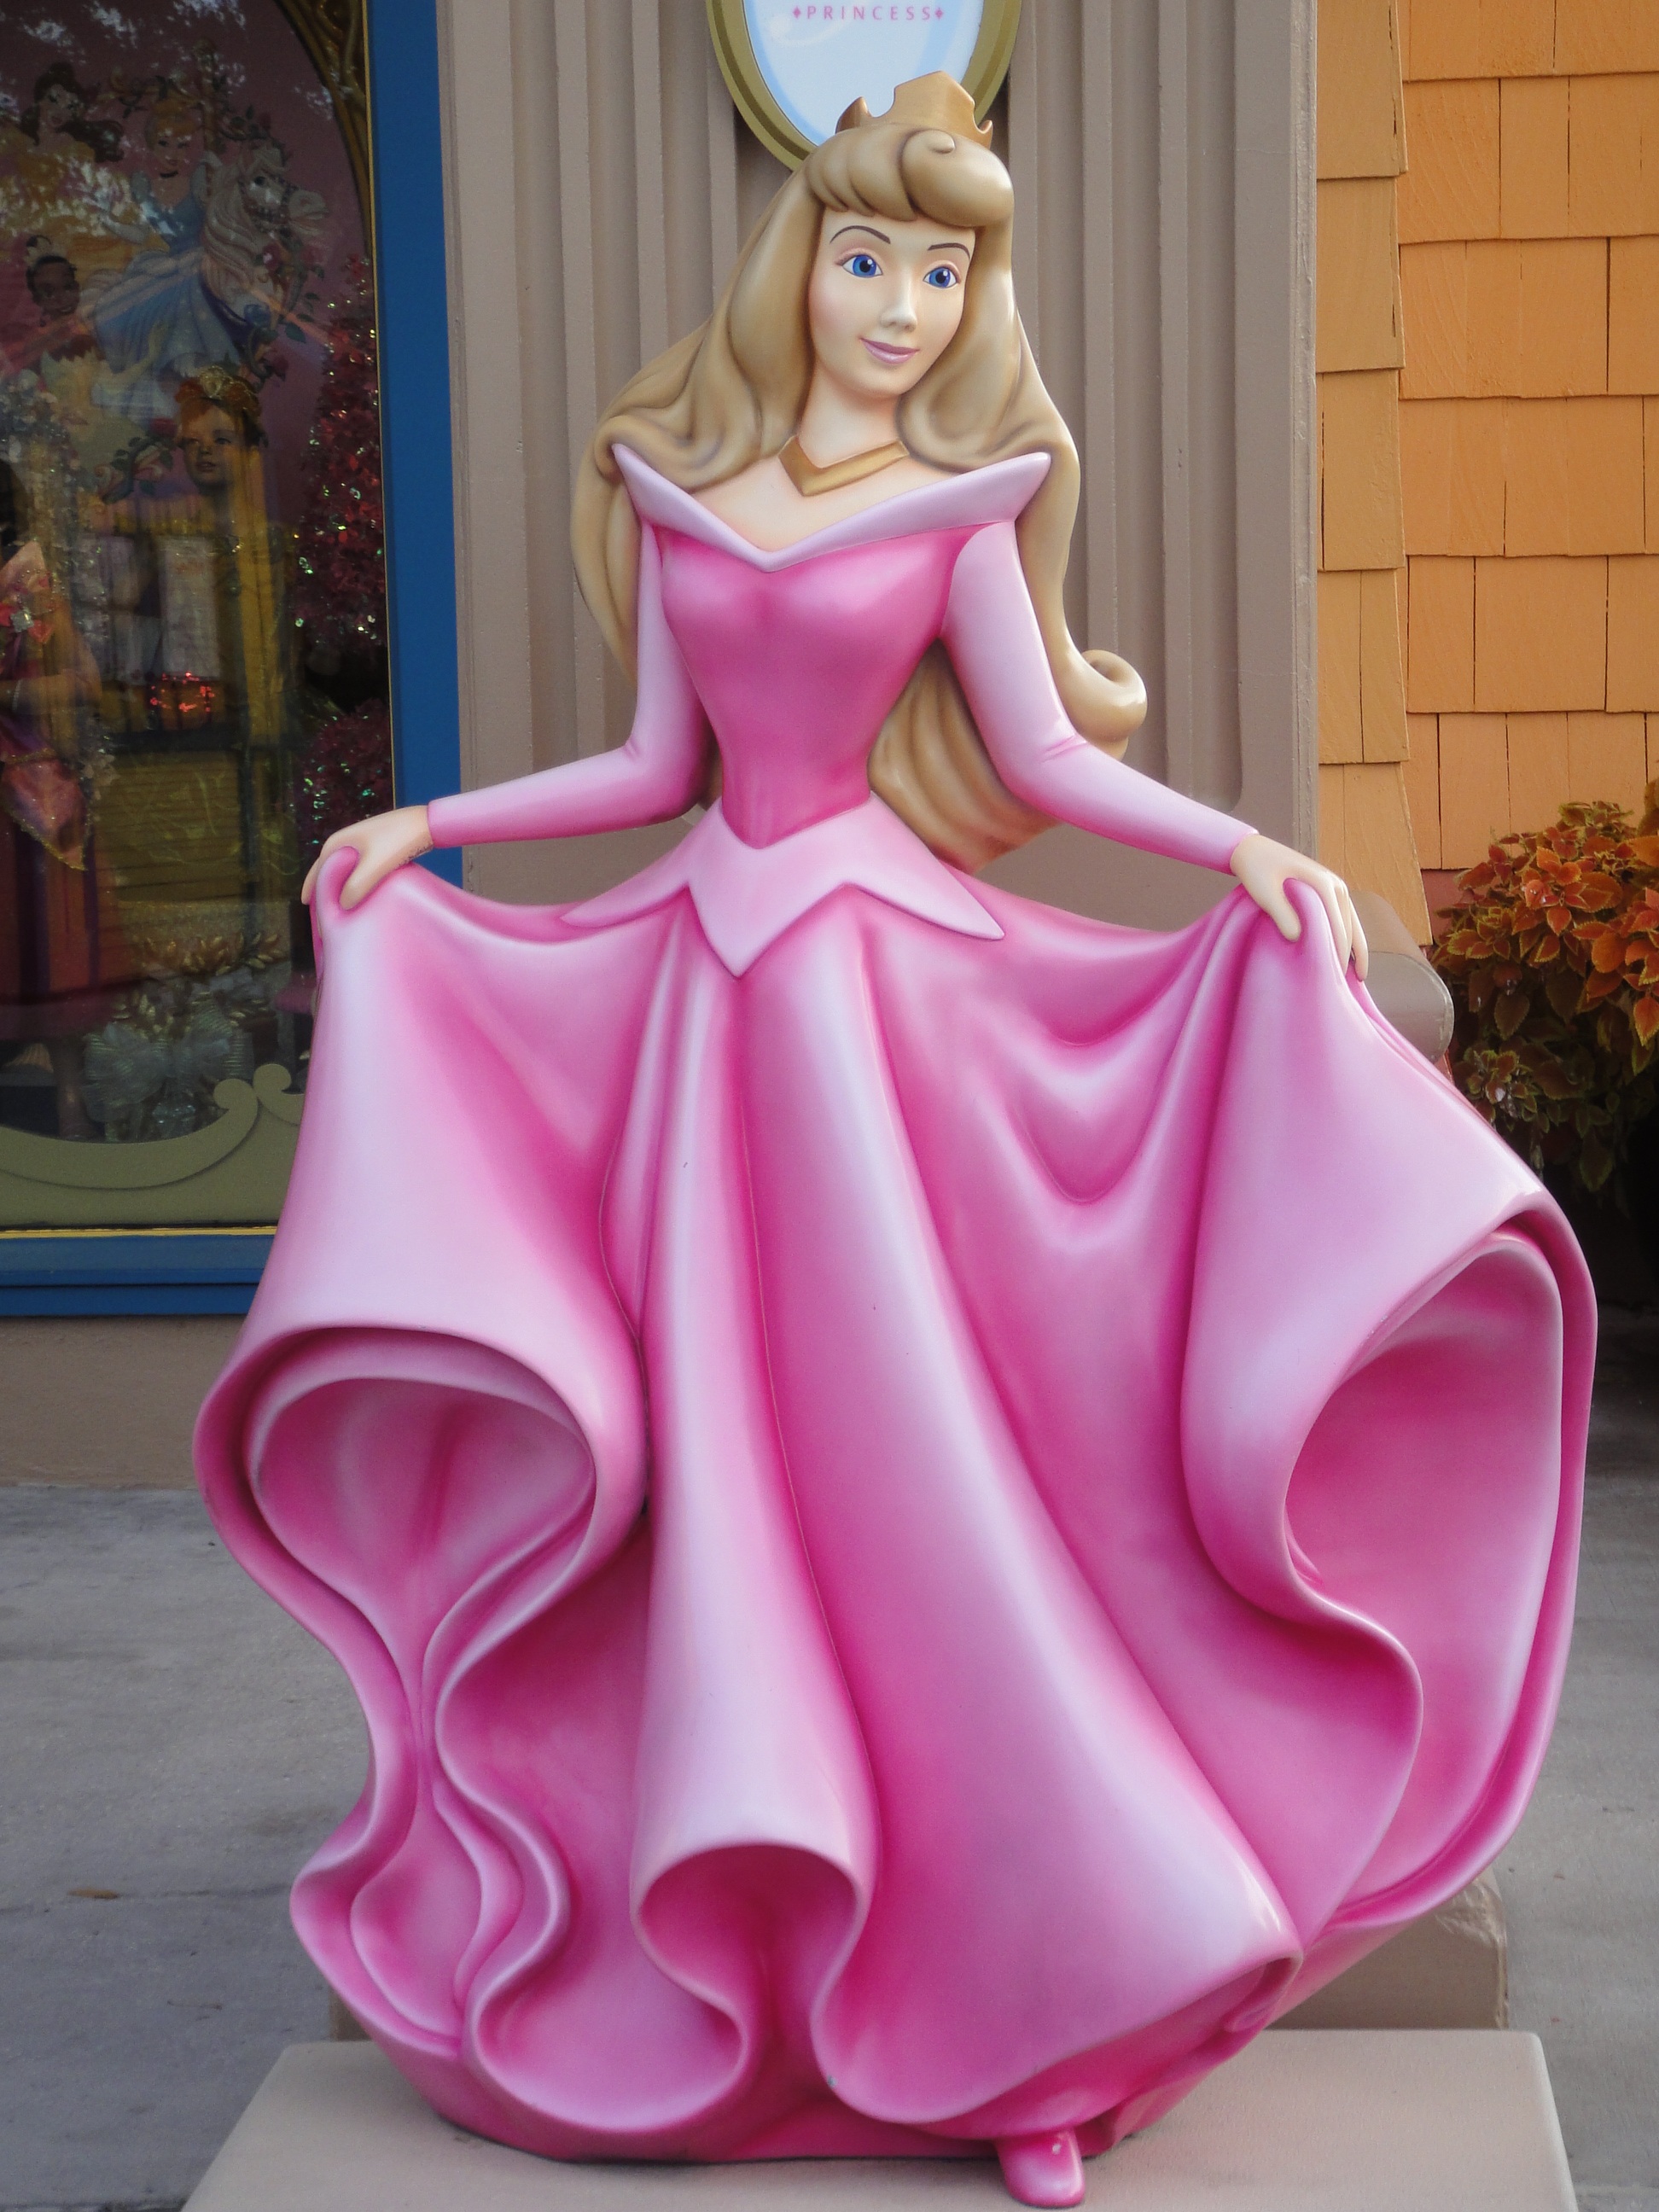
pink, toy, doll, figurine, princess, character, gown, florida, orlando, barbie